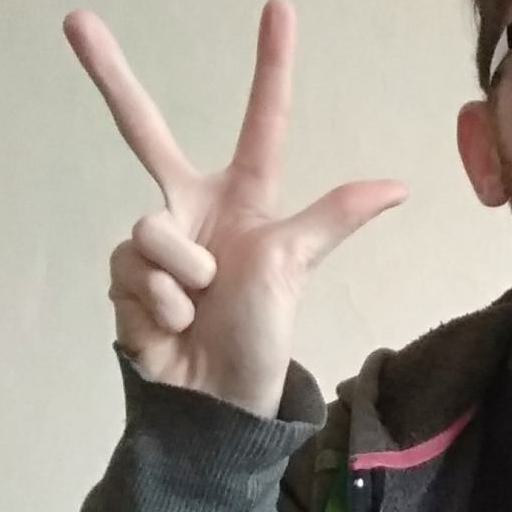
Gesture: three2